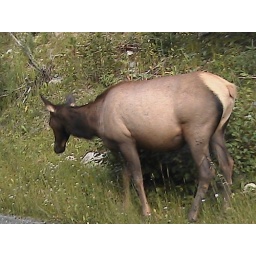
elk crossing road near grand lake entrance f